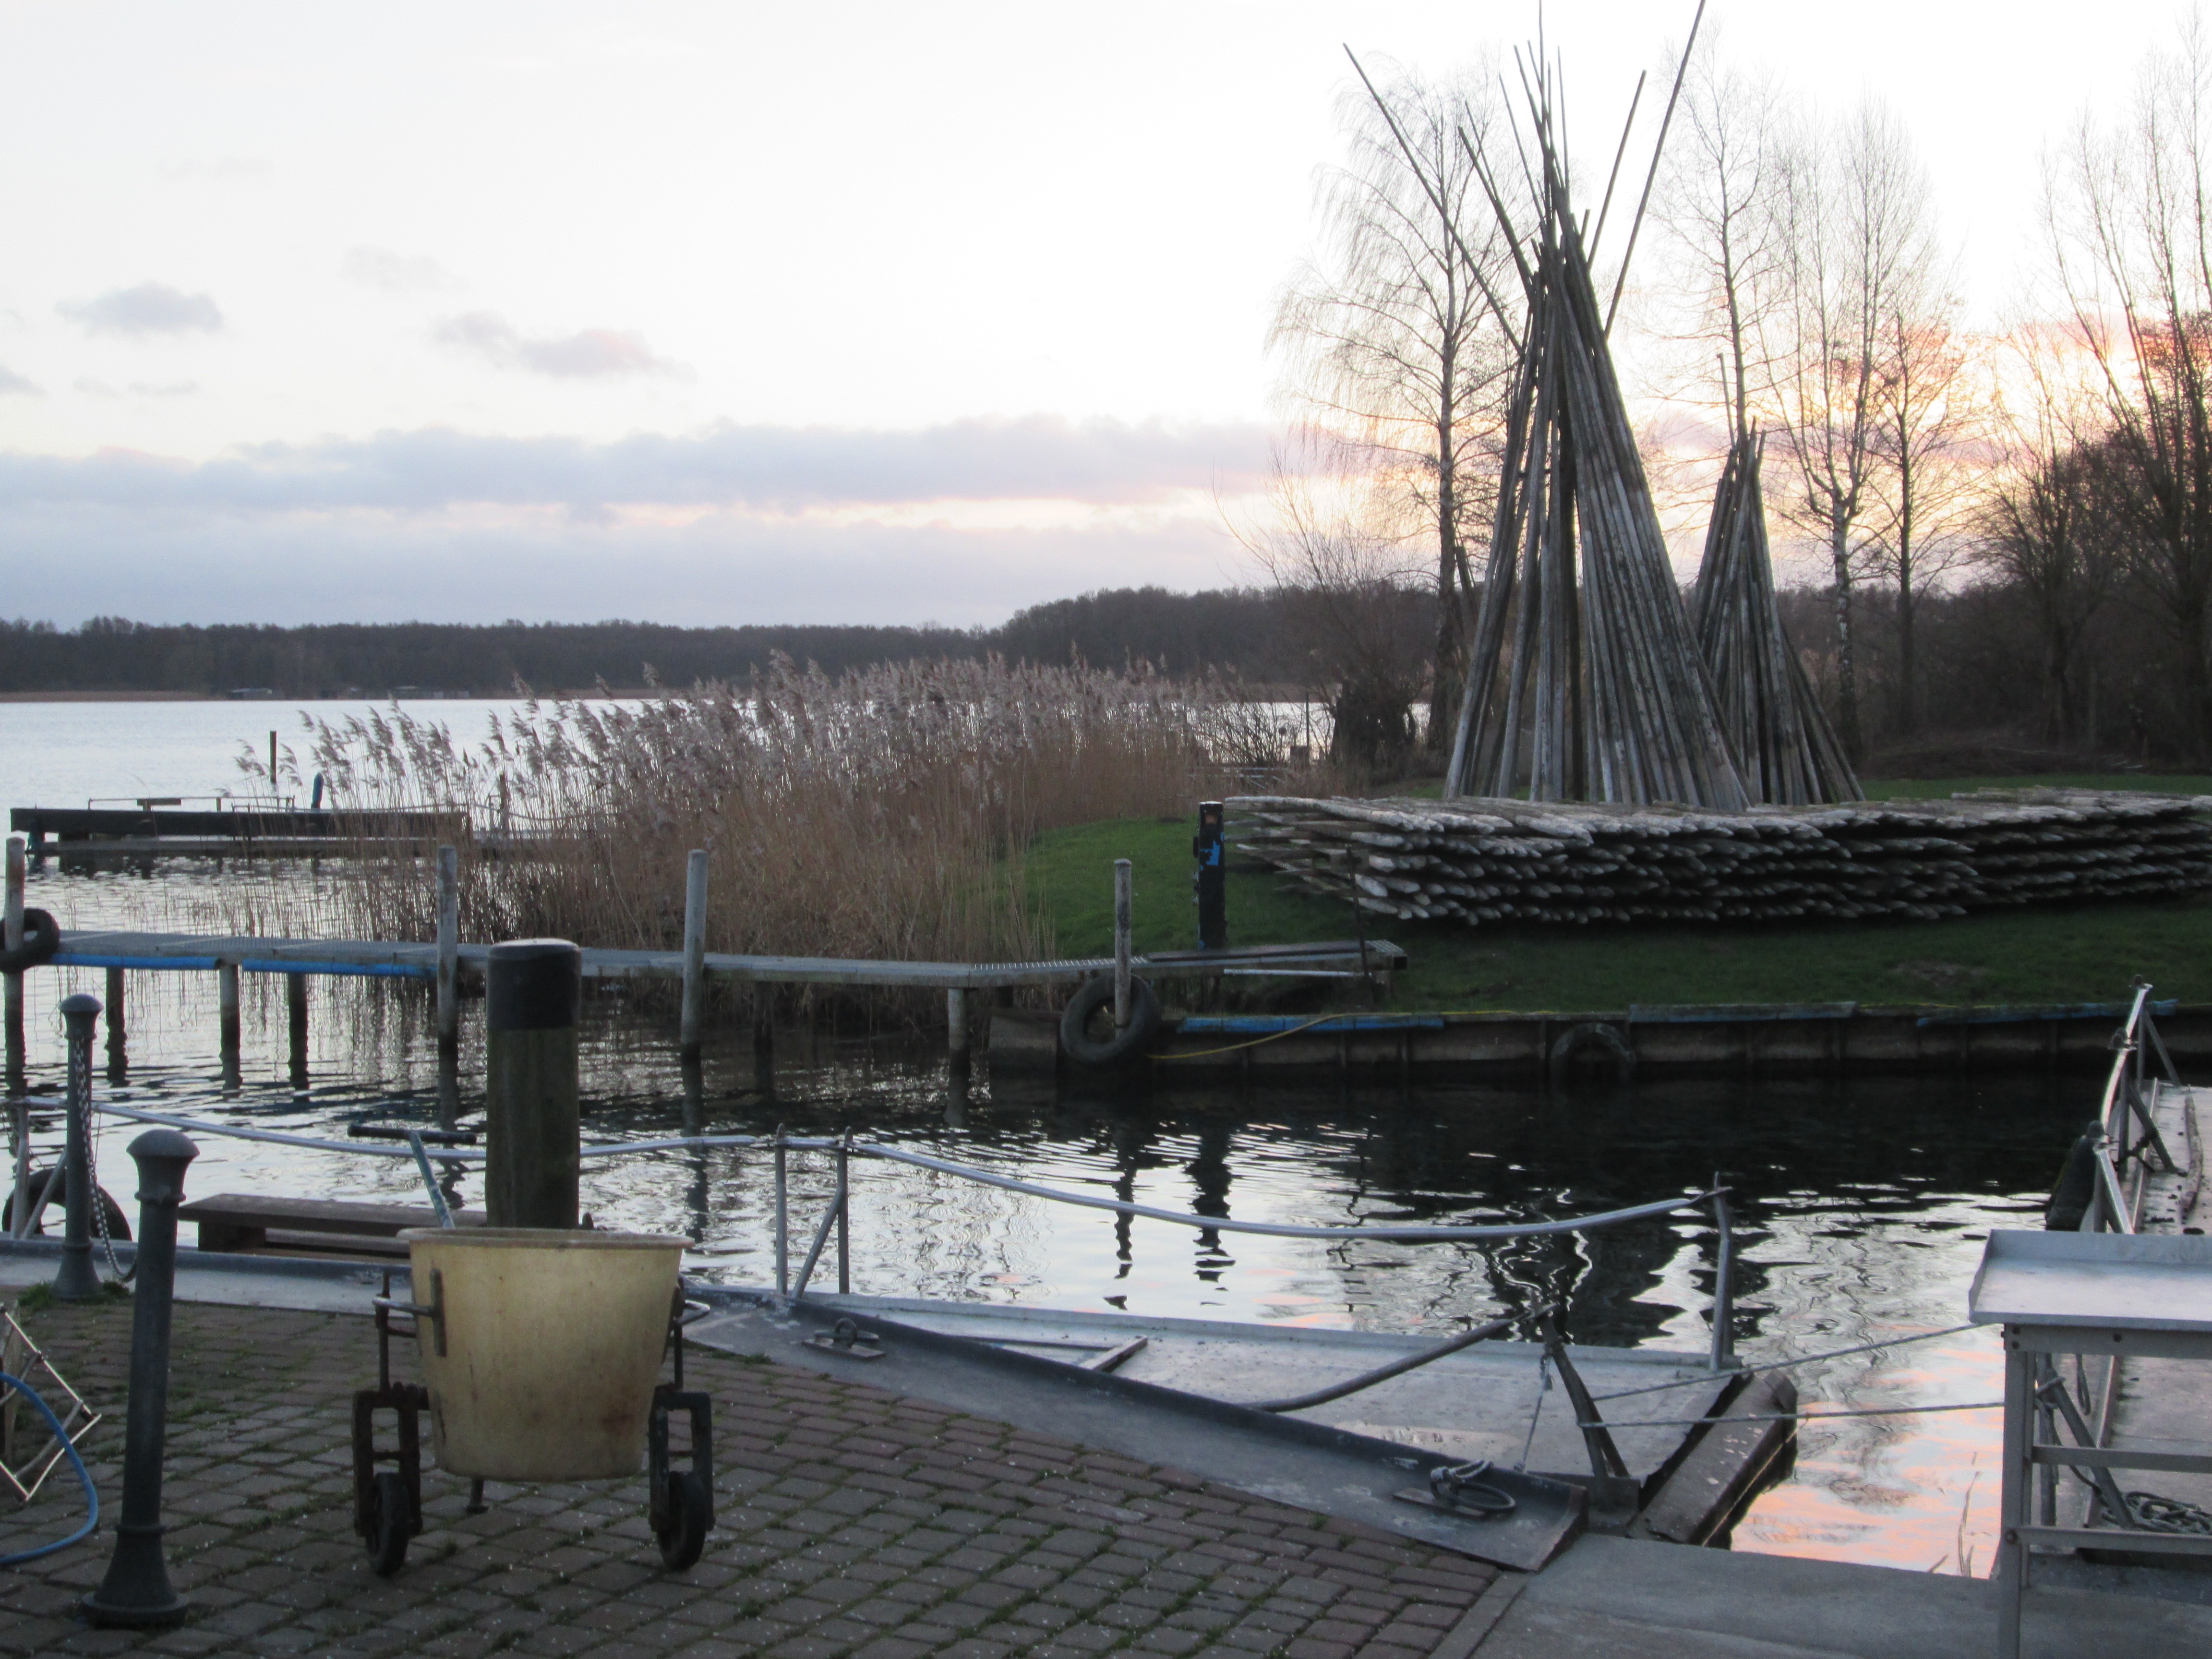
water, dock, boat, lake, vehicle, marina, waterway, fischer